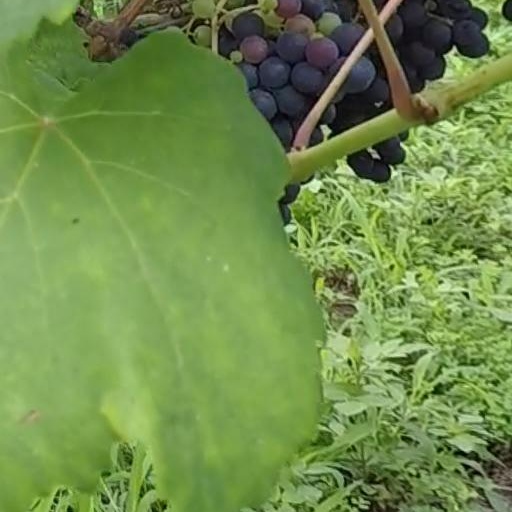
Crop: grape